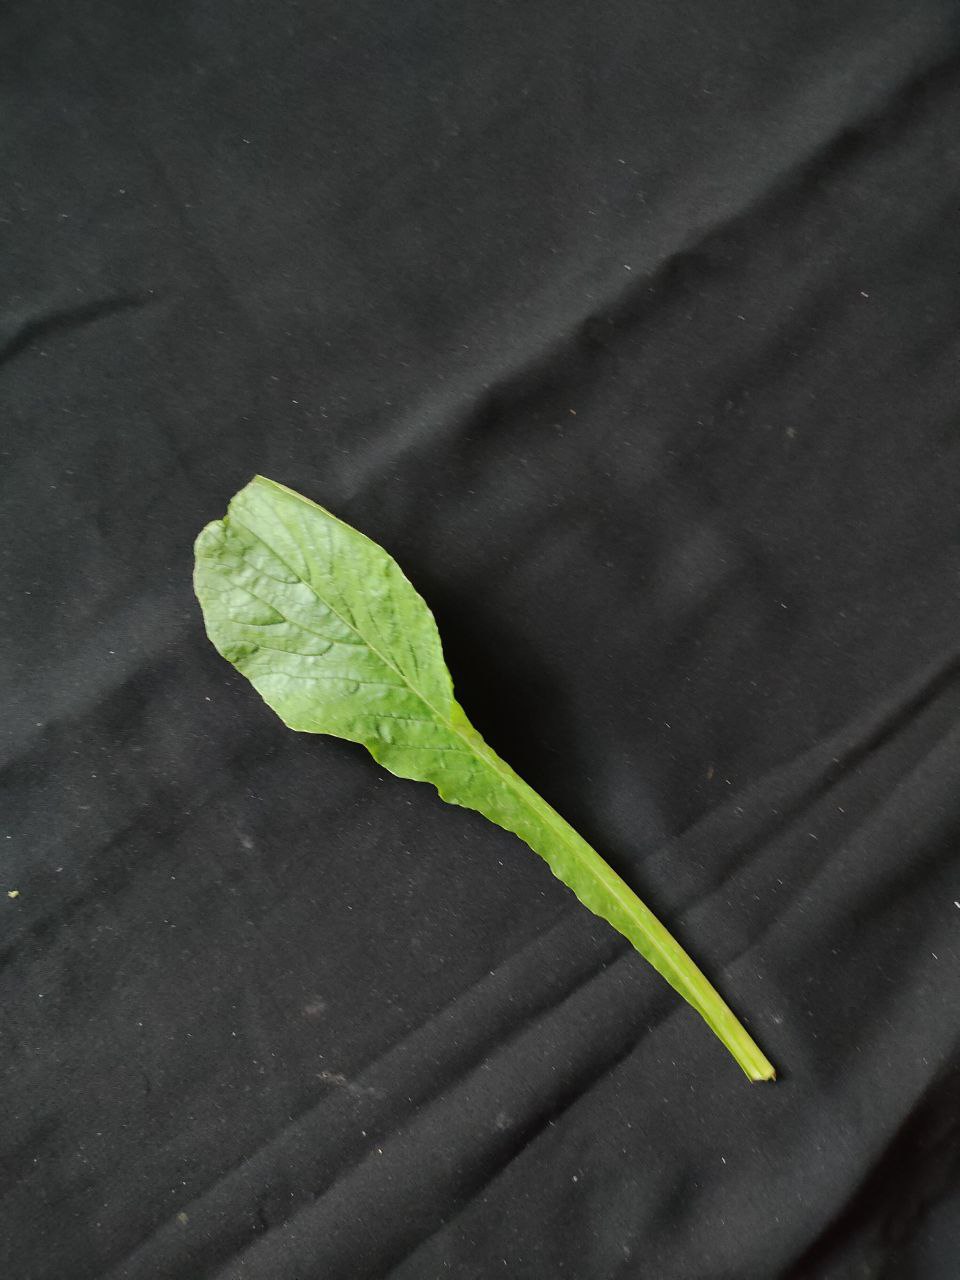
Label: Fresh leaf